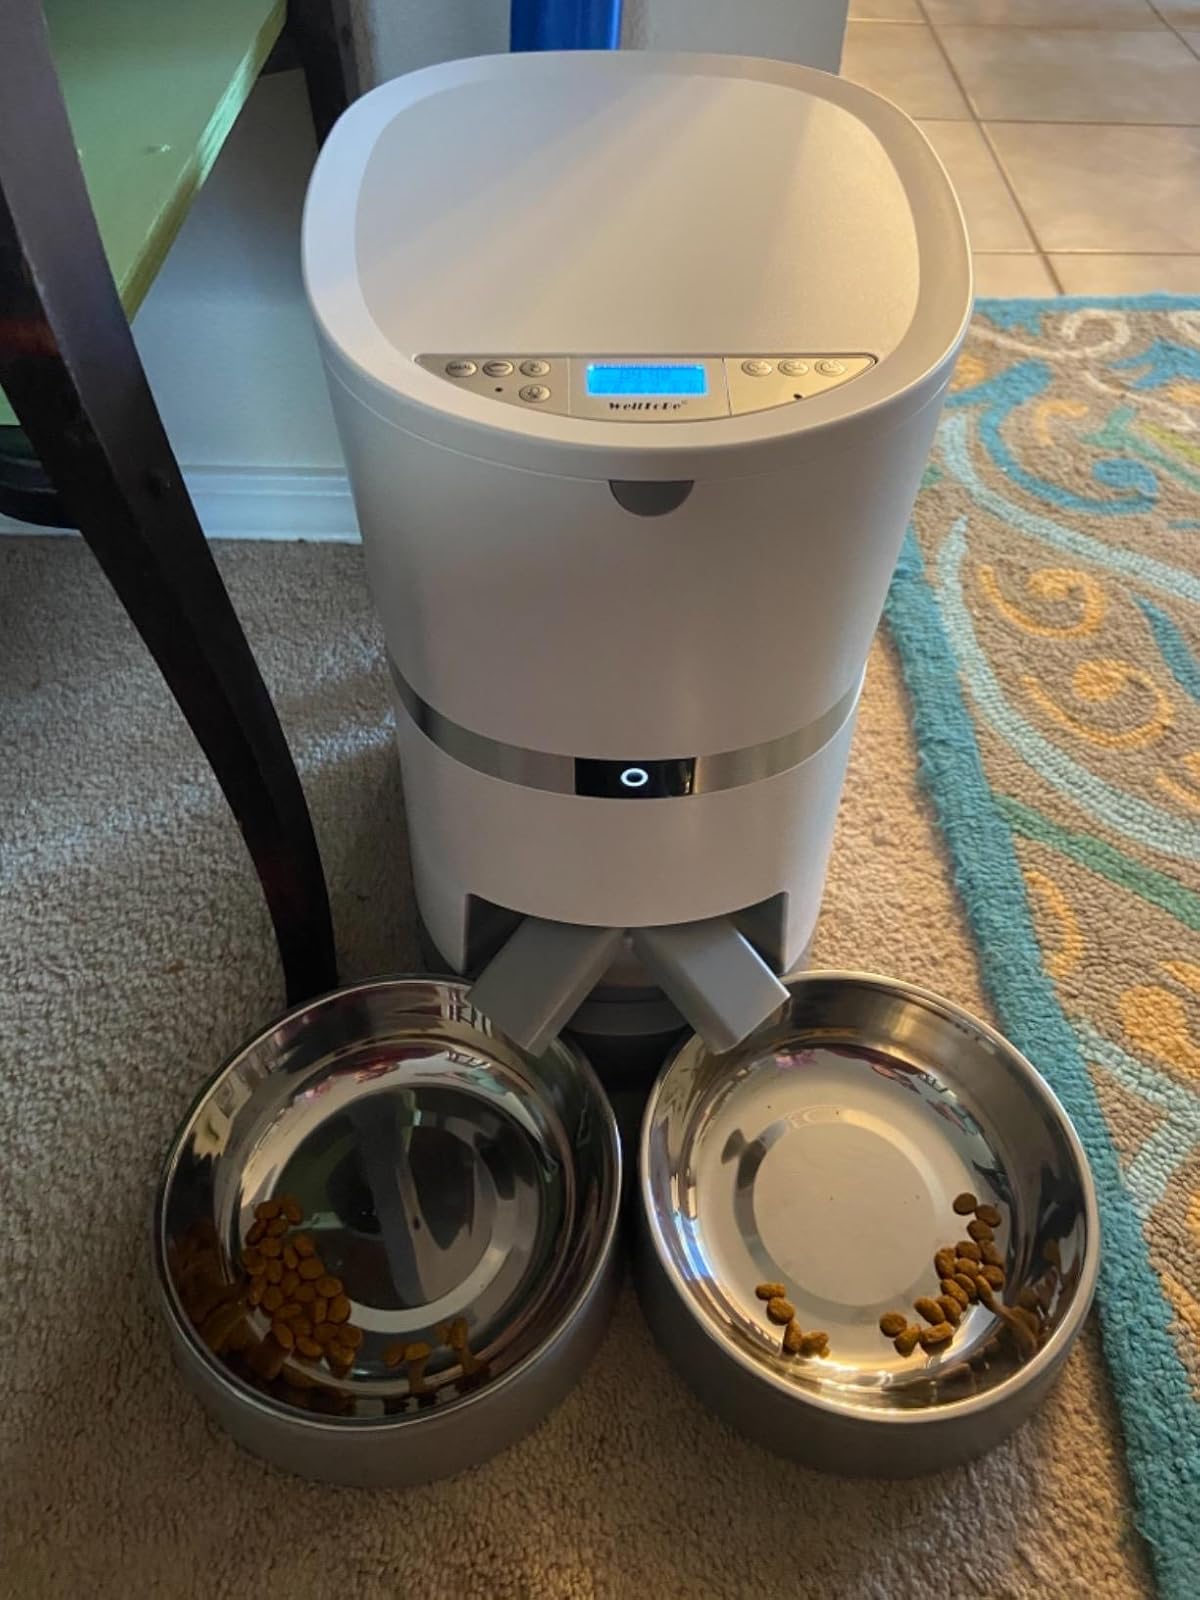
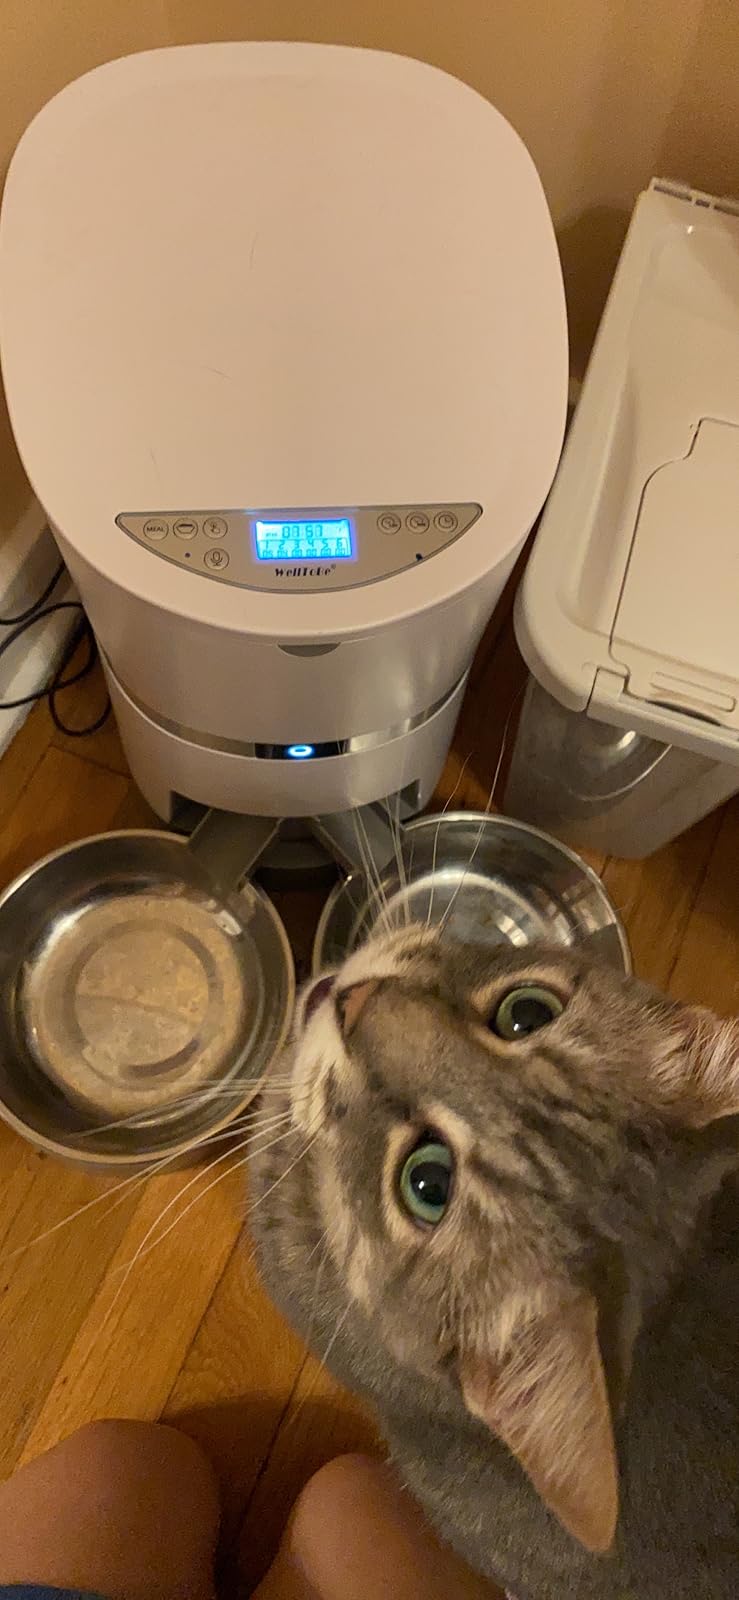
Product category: items_feeder
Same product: yes